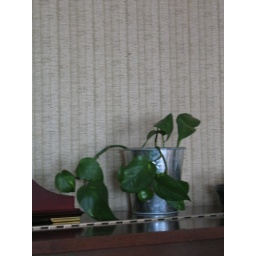
only plant in the house